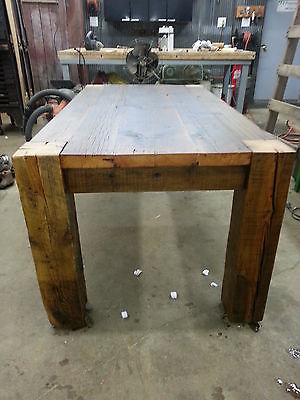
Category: table